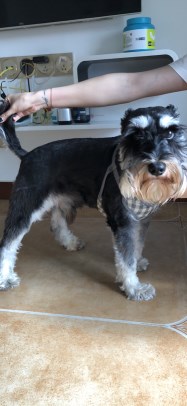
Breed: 2342-n000102-miniature_schnauzer